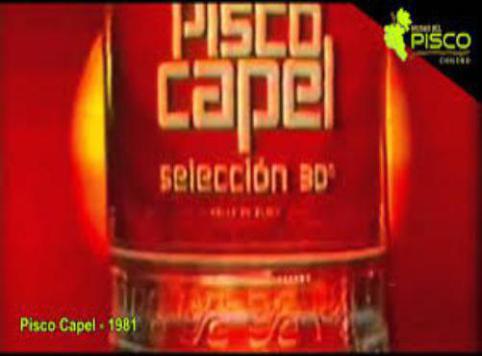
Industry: Food